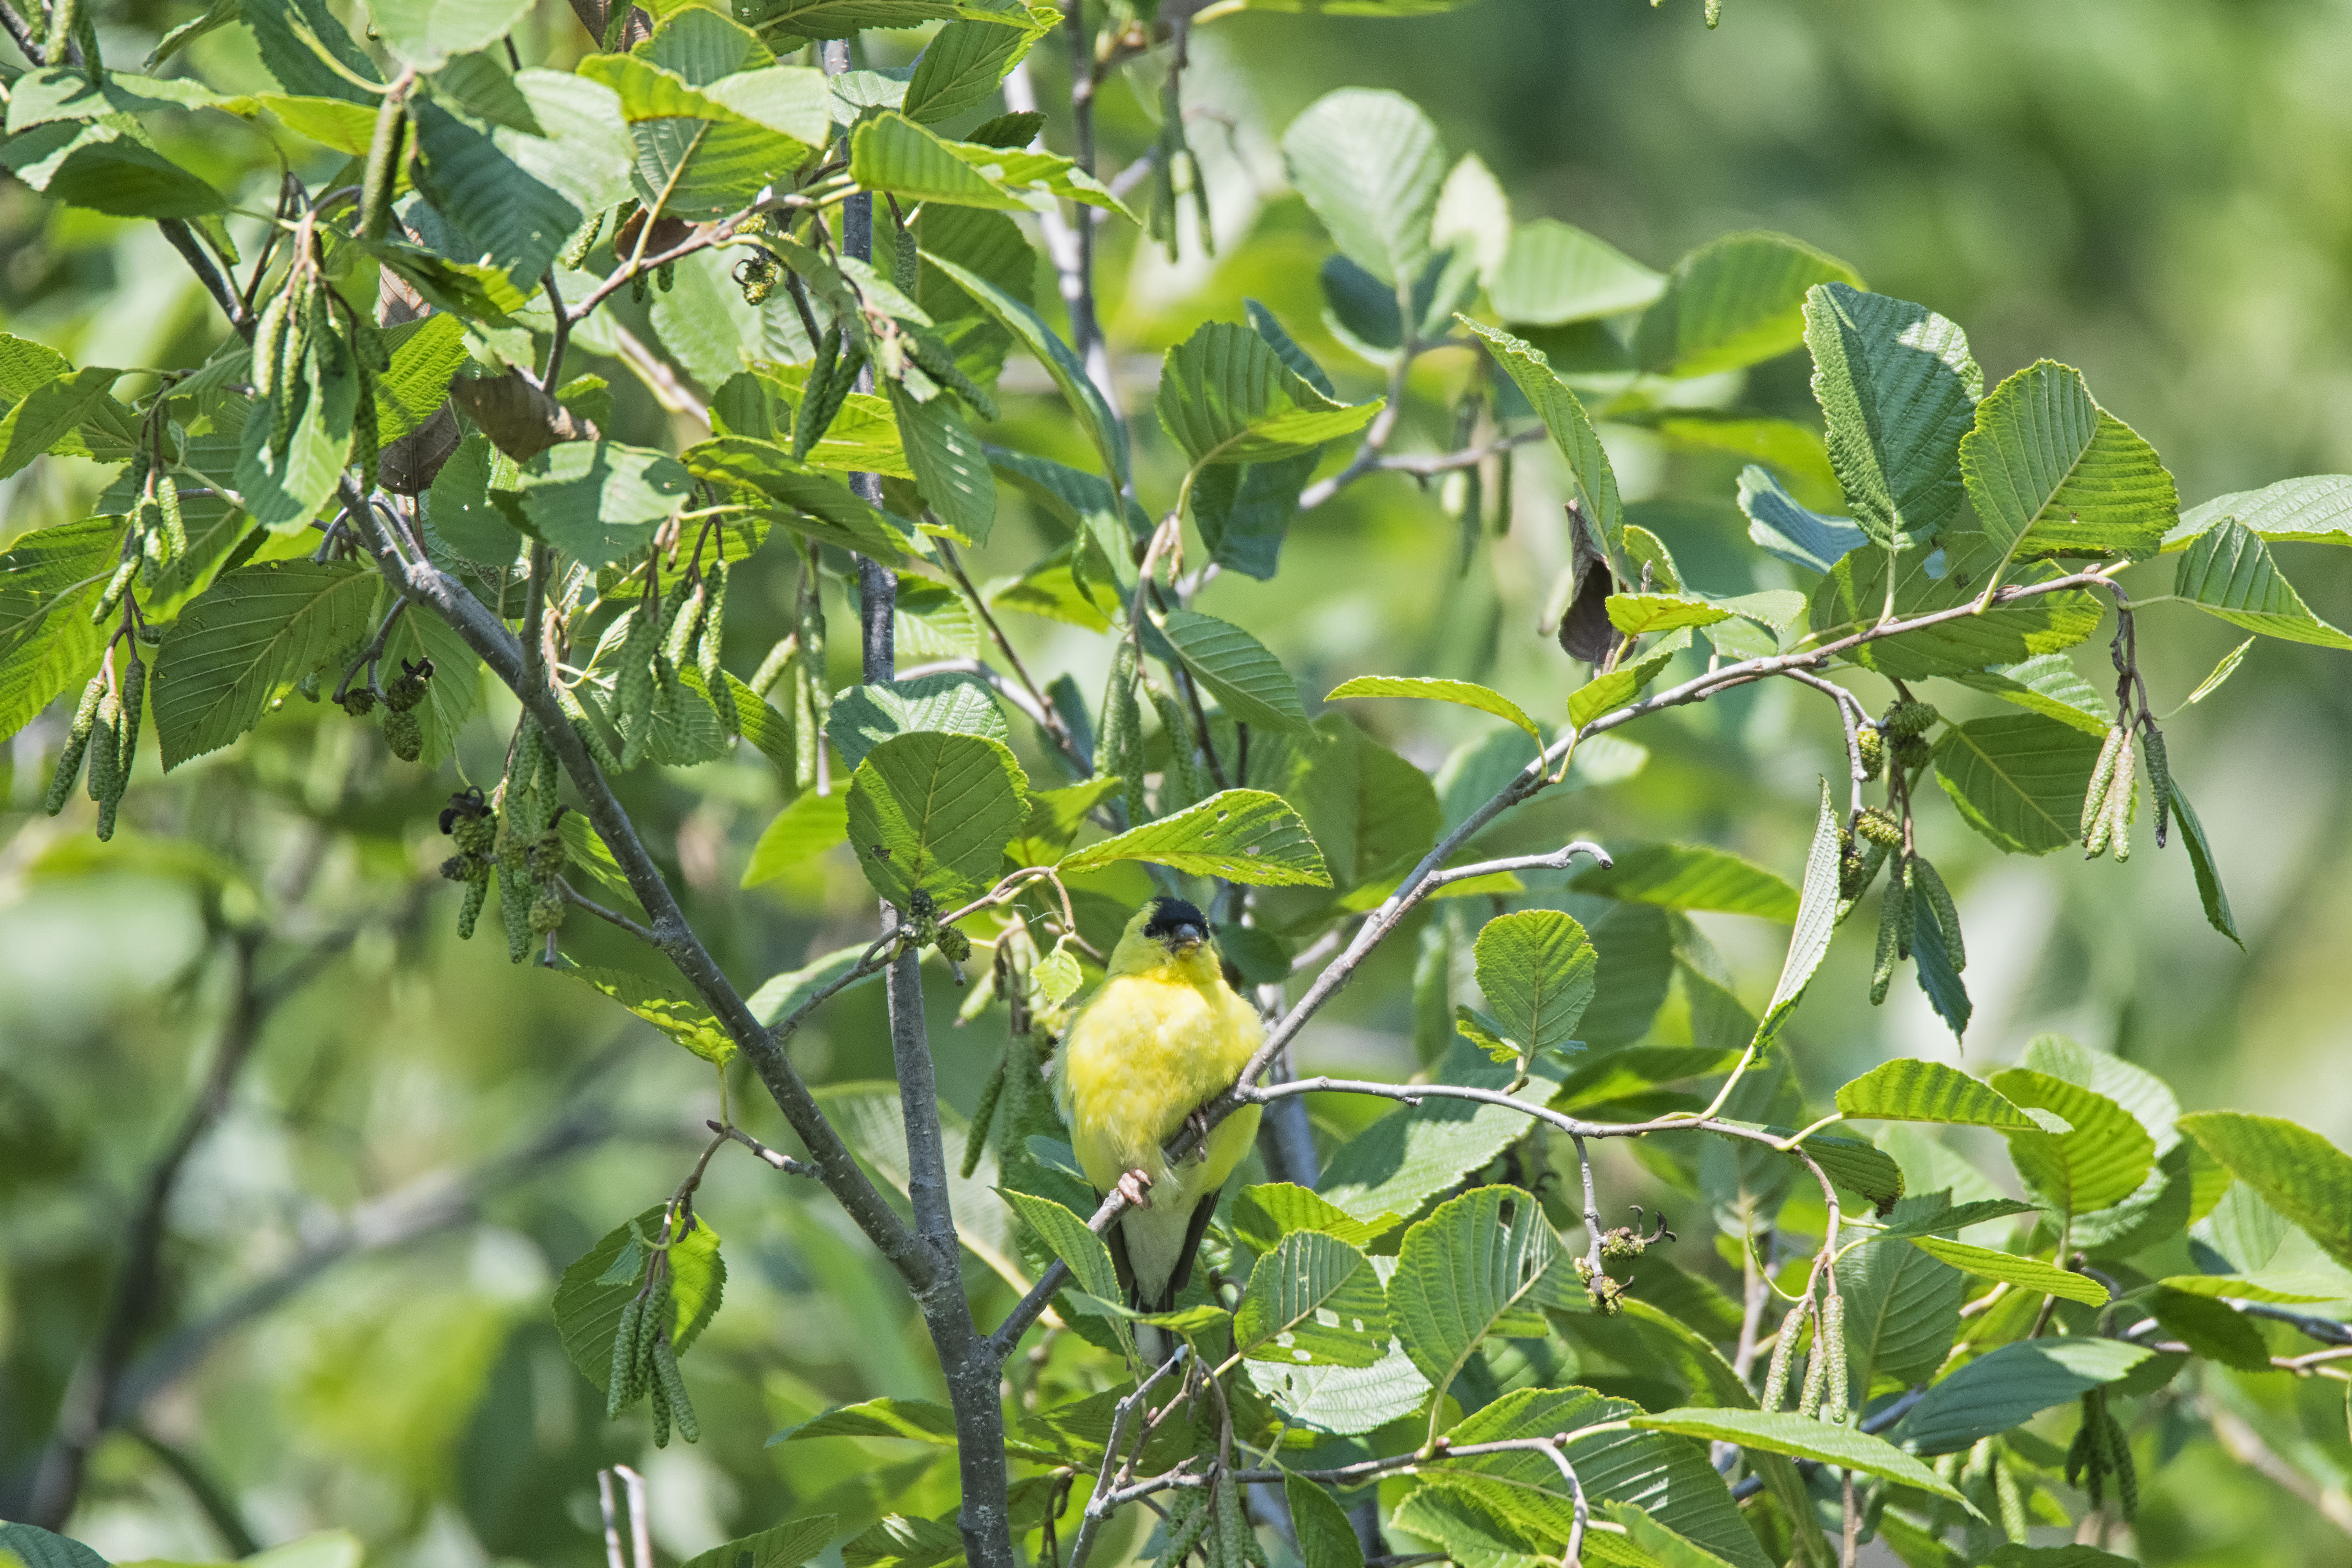
tree, branch, bird, plant, fruit, leaf, flower, food, produce, evergreen, american, canada, shrub, deciduous, jaune, quebec, goldfinch, sherbrooke, oiseau, chardonneret, flowering plant, woody plant, land plant